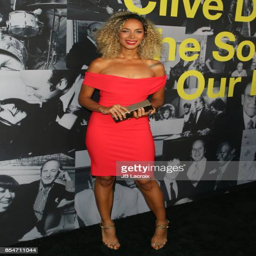
pop artist attends the premiere